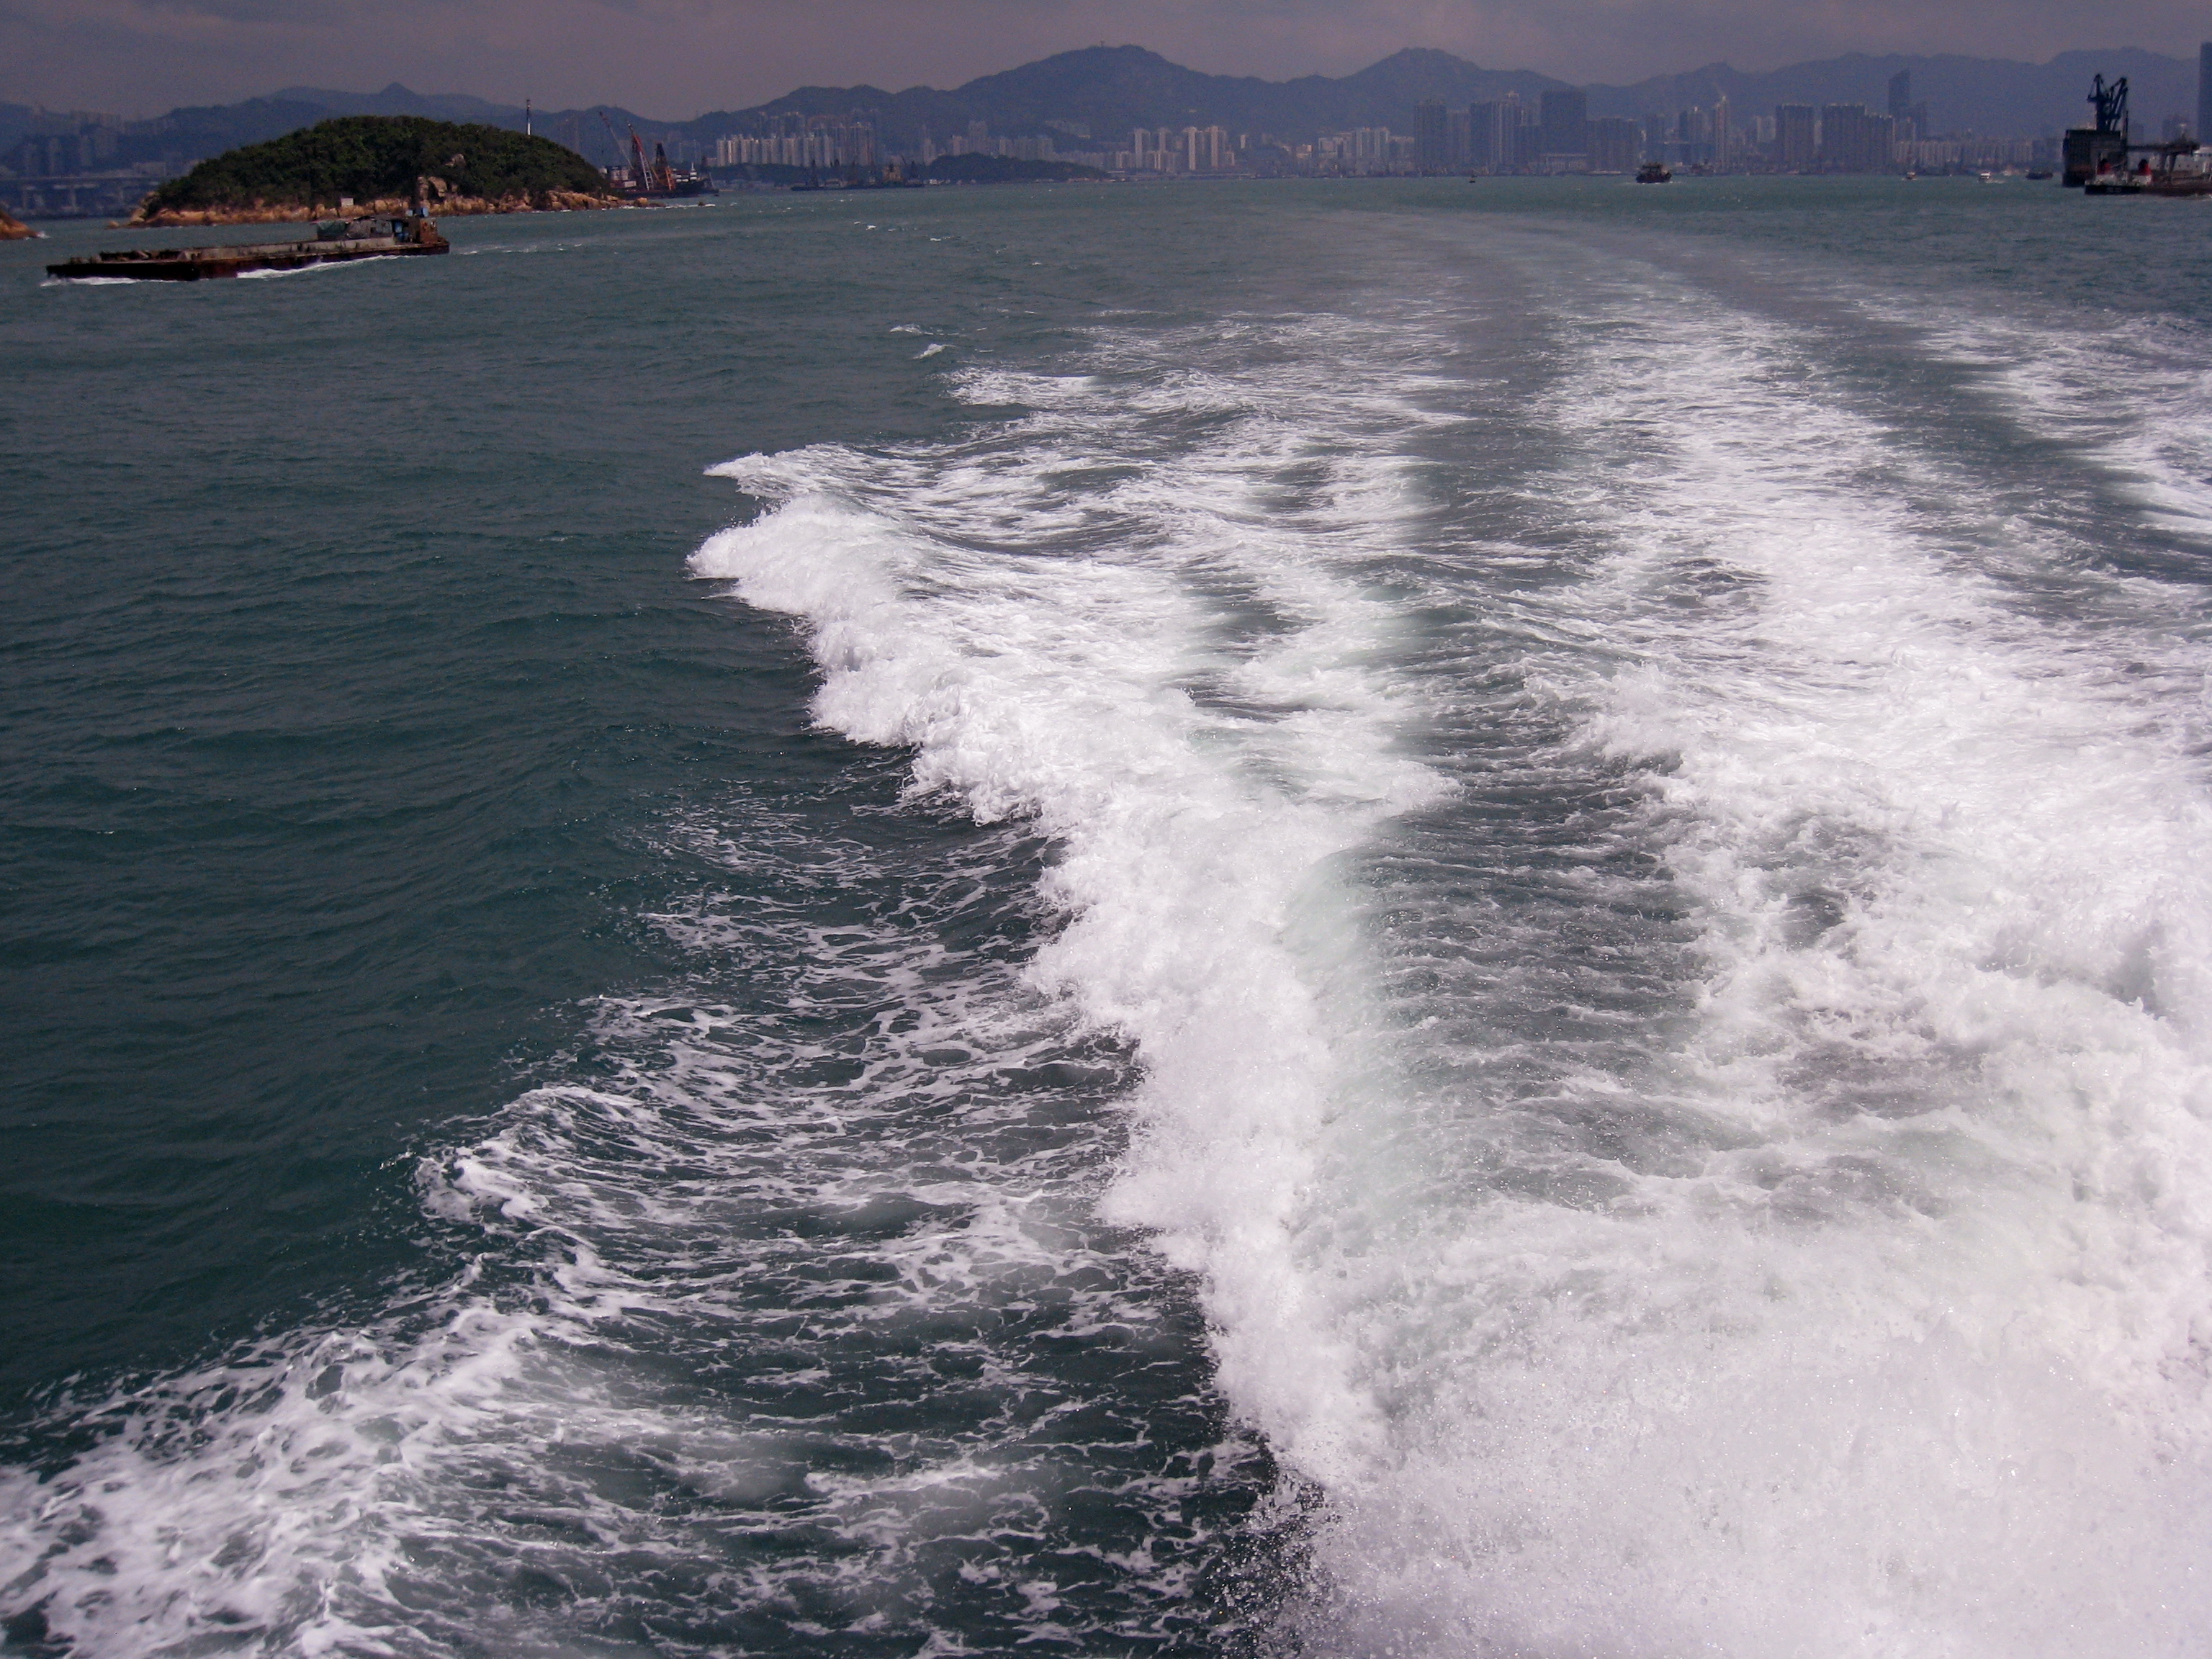
beach, sea, coast, water, ocean, boat, shore, wave, vehicle, bay, body of water, hongkong, lamma, cape, wind wave